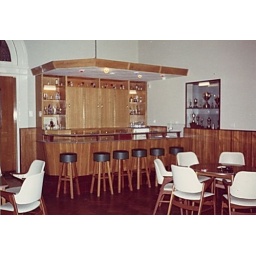
bar van Br. Nazarius in aula